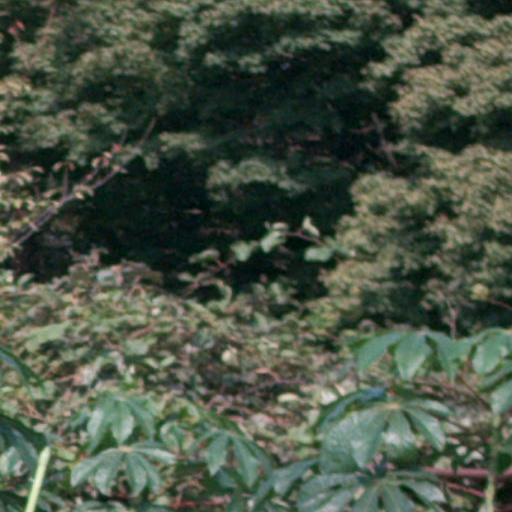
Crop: cassava